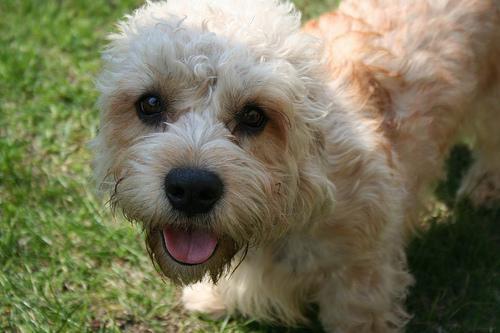
Dandie_Dinmont